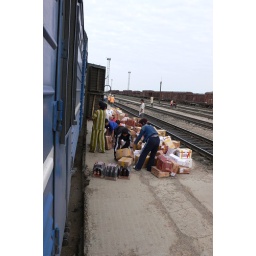
try unloading a train car in less than 5 minutes